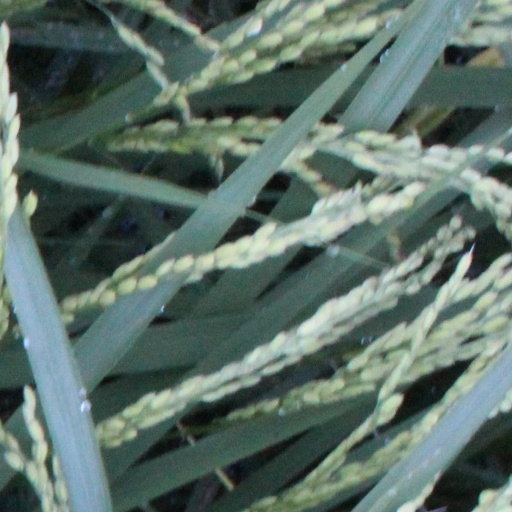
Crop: rice